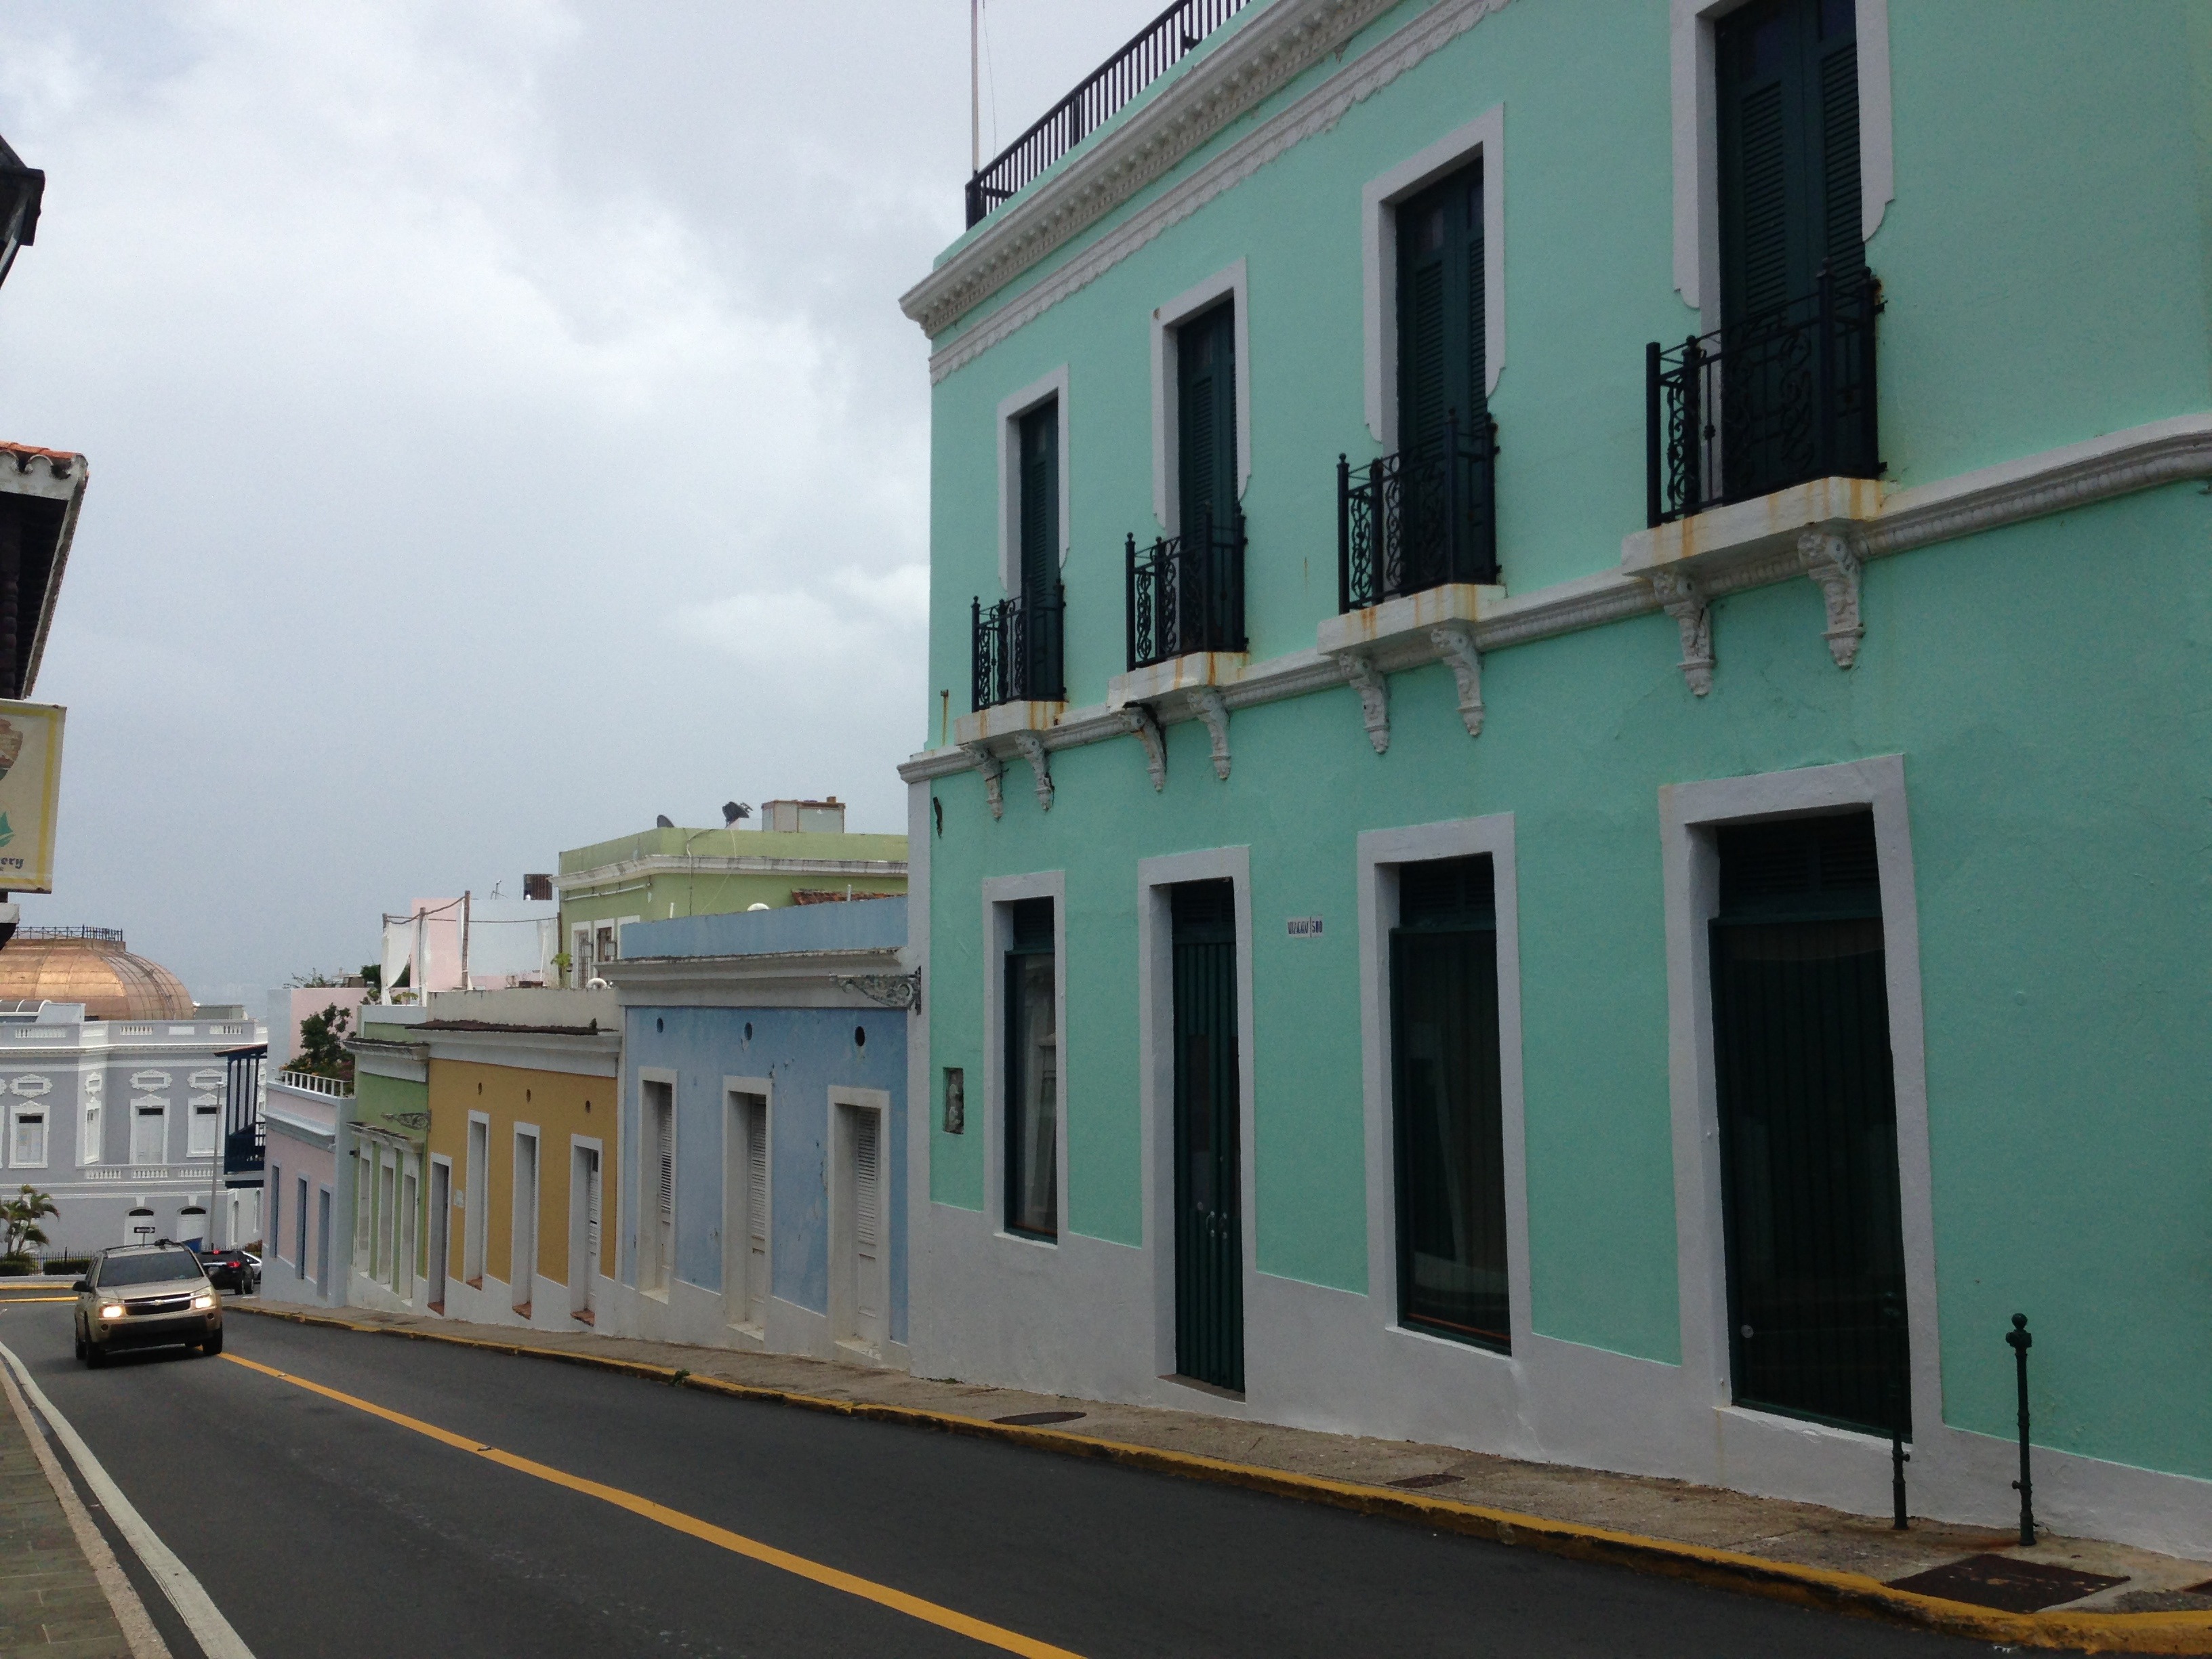
architecture, structure, road, street, house, town, building, city, home, urban, downtown, neighborhood, green, facade, residence, property, exterior, apartment, buildings, windows, infrastructure, neighbourhood, puerto rico, san juan, urban area